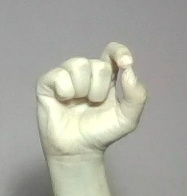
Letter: fa